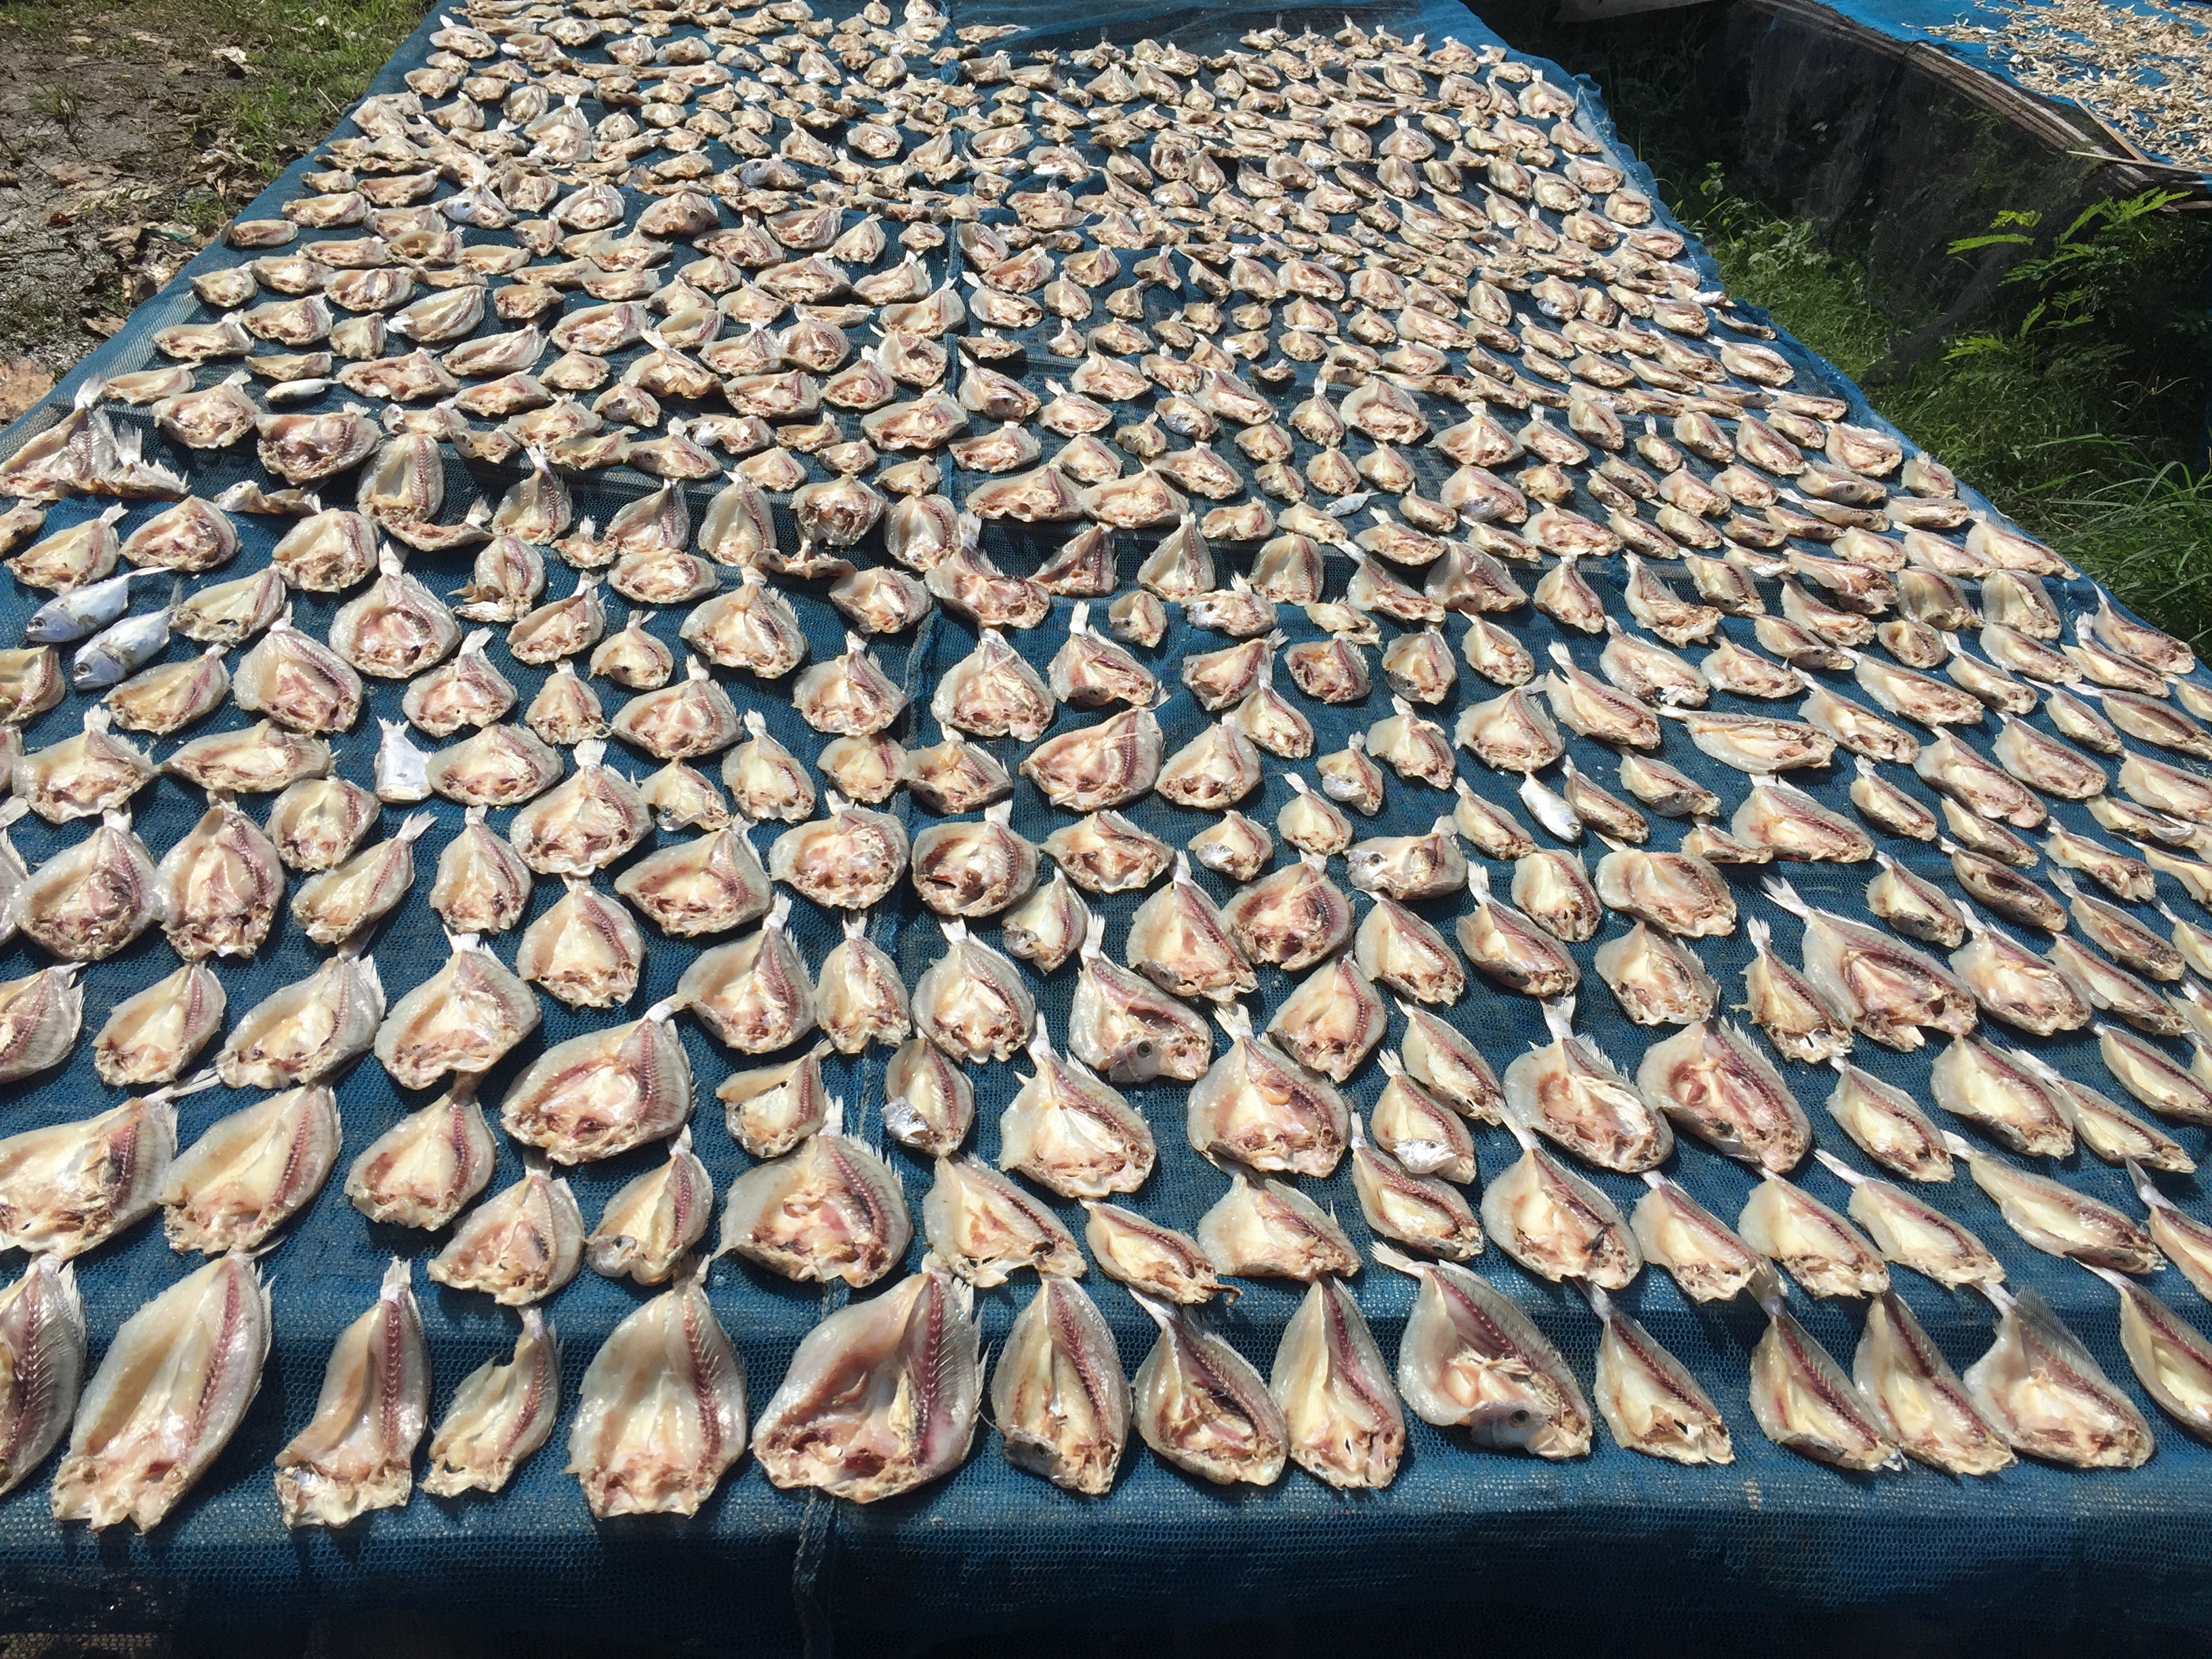
wood, cobblestone, food, cuisine, flooring